Nicole van der Velden

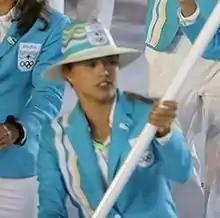
Van der Velden at the 2016 Olympics

Nicole van der Velden (born 26 October 1994 in Madrid) is a Spanish-Aruban sailor. She was born Aruban, but received the Spanish nationality by the Spanish government in 2019. She competed at the 2016 Summer Olympics in the Nacra 17 race with Thijs Visser; they won two races and placed 16th in the final standings. She was the flag bearer for Aruba in the Parade of Nations. She campaigned a 49er FX towards the 2020 Tokyo Olympic Games and is presently campaigning an IQ Foil windsurfer towards the 2024 Olympic Games.